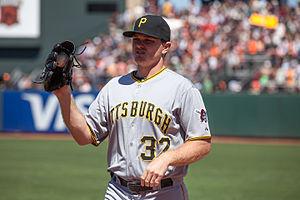
Justin James Wilson est un lanceur de relève gaucher des Cubs de Chicago de la Ligue majeure de baseball.